William J. Whaling

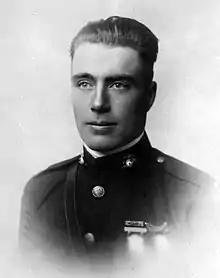
Whaling as 1st lieutenant in March 1922

Following his return stateside, Whaling was attached to the Marine barracks at Portsmouth Naval Shipyard, Maine and during his service, he became a member of the National Pistol Team and was promoted to first lieutenant on June 4, 1920. He was transferred to the Regular Marine Corps on March 31, 1921, and attached to the Marine detachment aboard the cruiser USS "Tacoma". Whaling served four months at the sea and participated in the patrol cruises to the Latin America and the Caribbean during the series of disorders and coups.